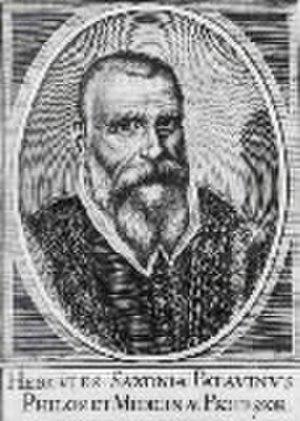
Ercole Sassonia ou Hercules Saxonia et Hercules Saxonia Patauinus